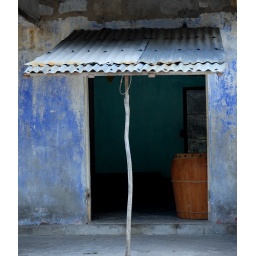
the blue empty house in the island